AEC Matador

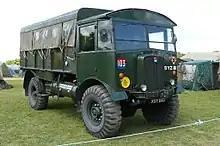
Preserved Matador artillery tractor, Beltring 2011

Over 9,600 Matadors were built, some going to the Royal Air Force (RAF).